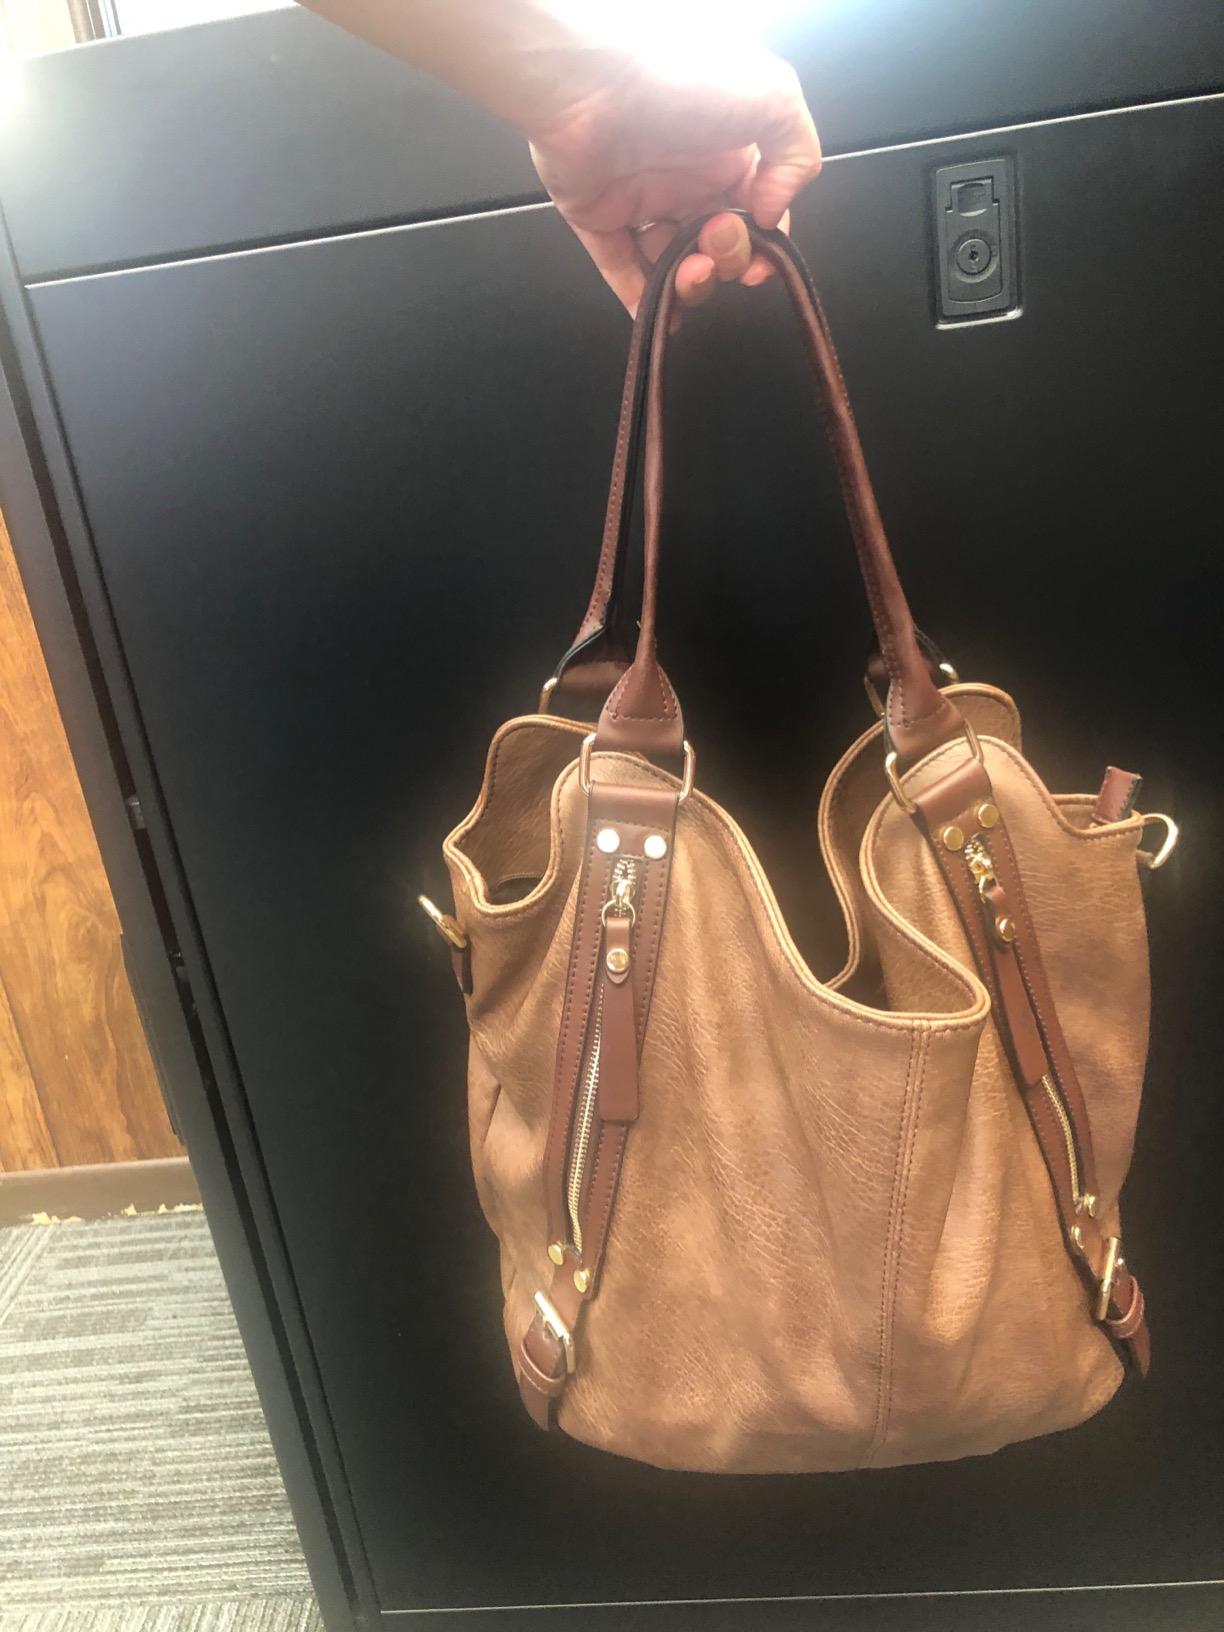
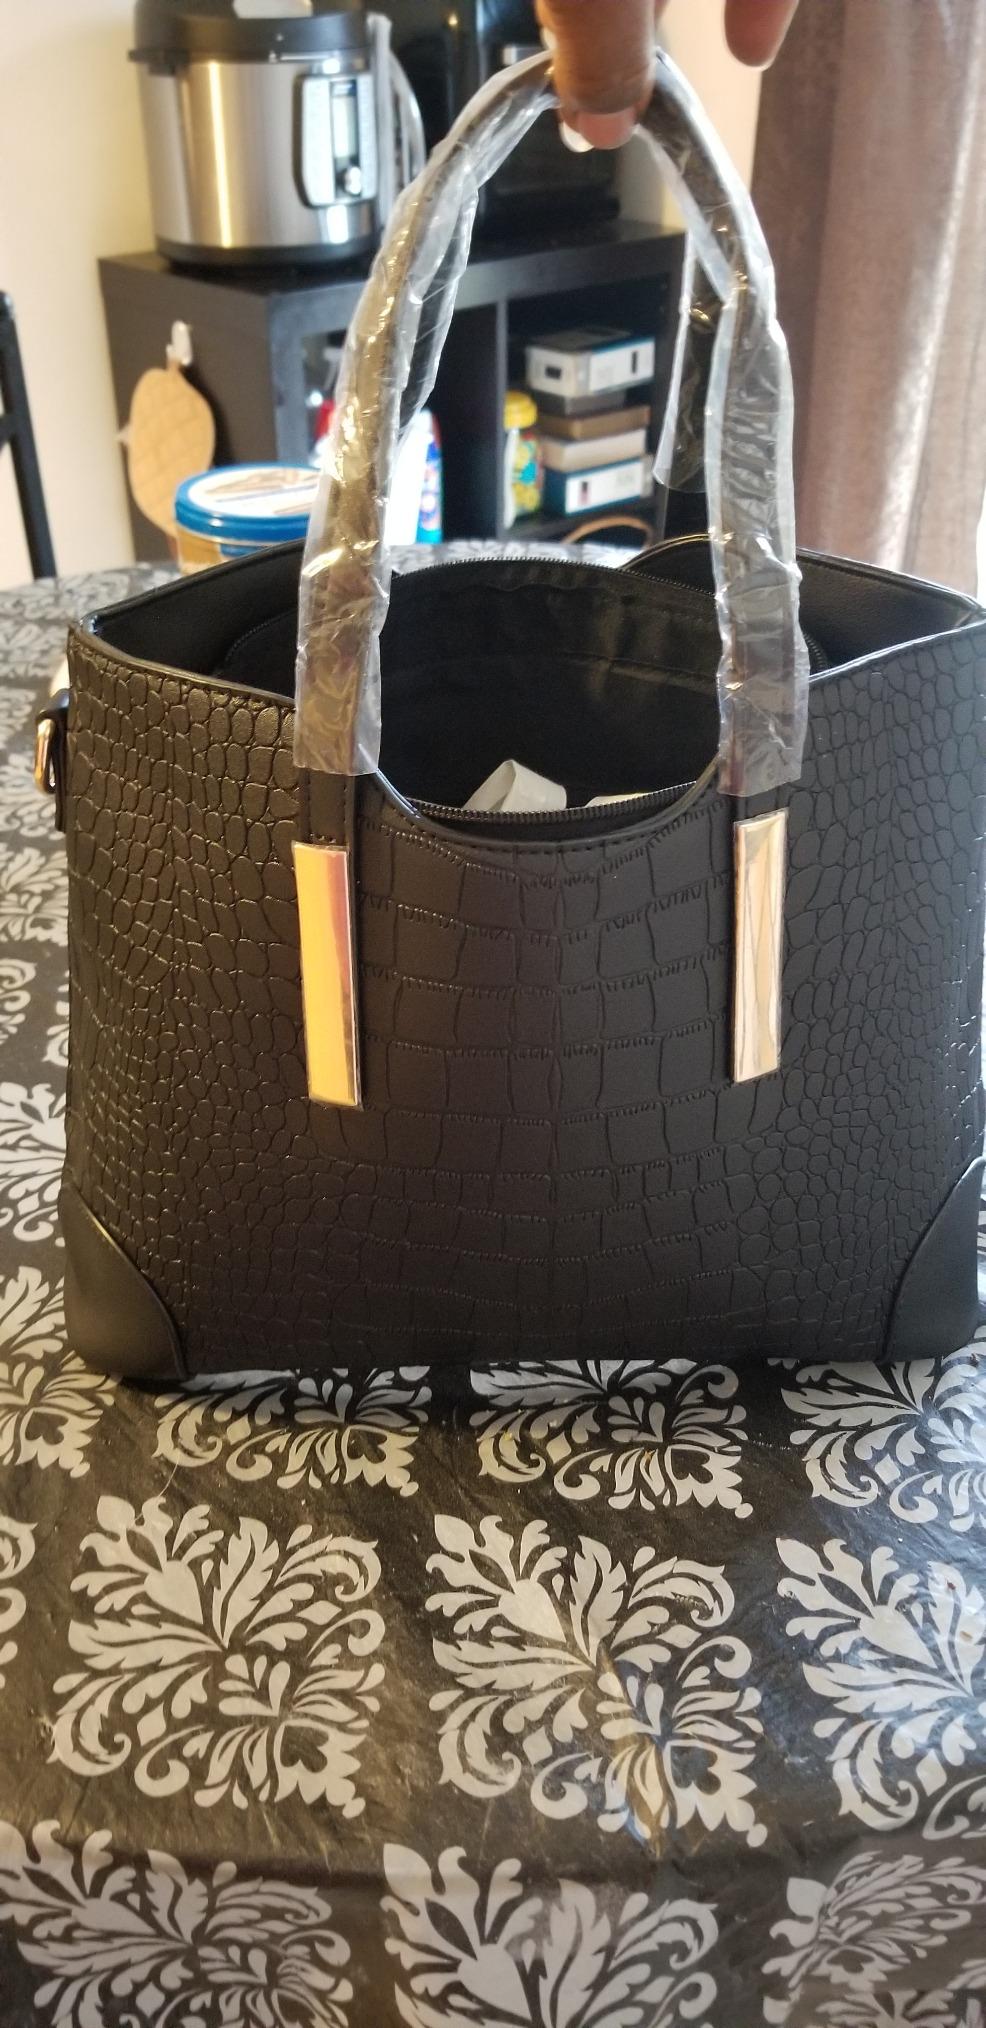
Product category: accessories_handbag
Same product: no